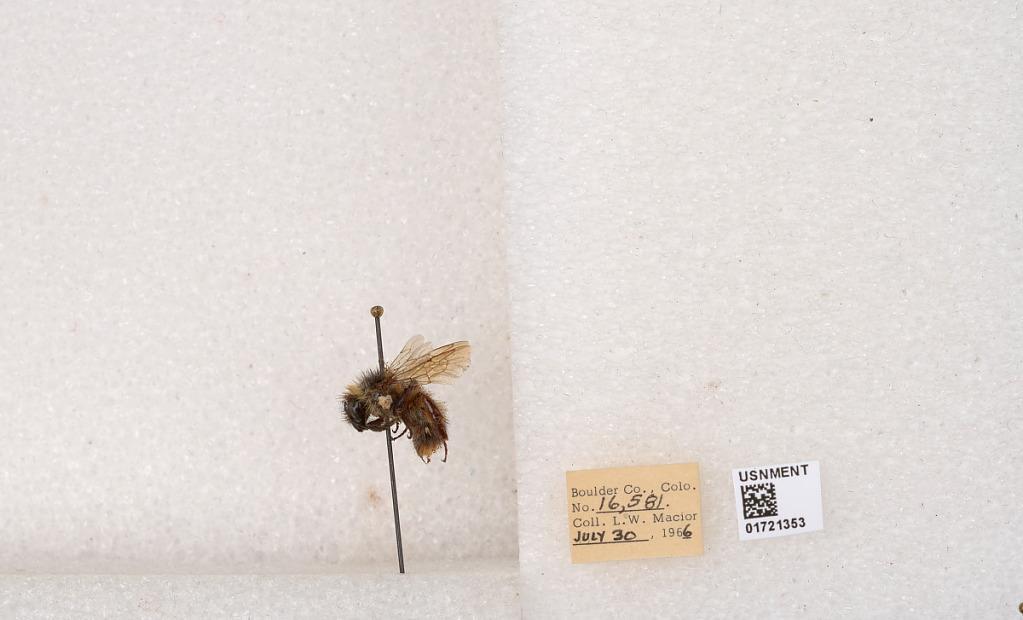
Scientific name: Bombus kirbyellus
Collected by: L. Macior
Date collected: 1966-7-30
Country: United States
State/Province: Colorado
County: Boulder
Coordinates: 40.0925, -105.358